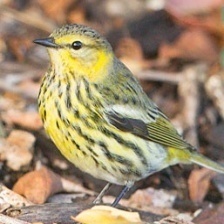
Species: CAPE MAY WARBLER
Scientific name: SETOPHAGA TIGRINA